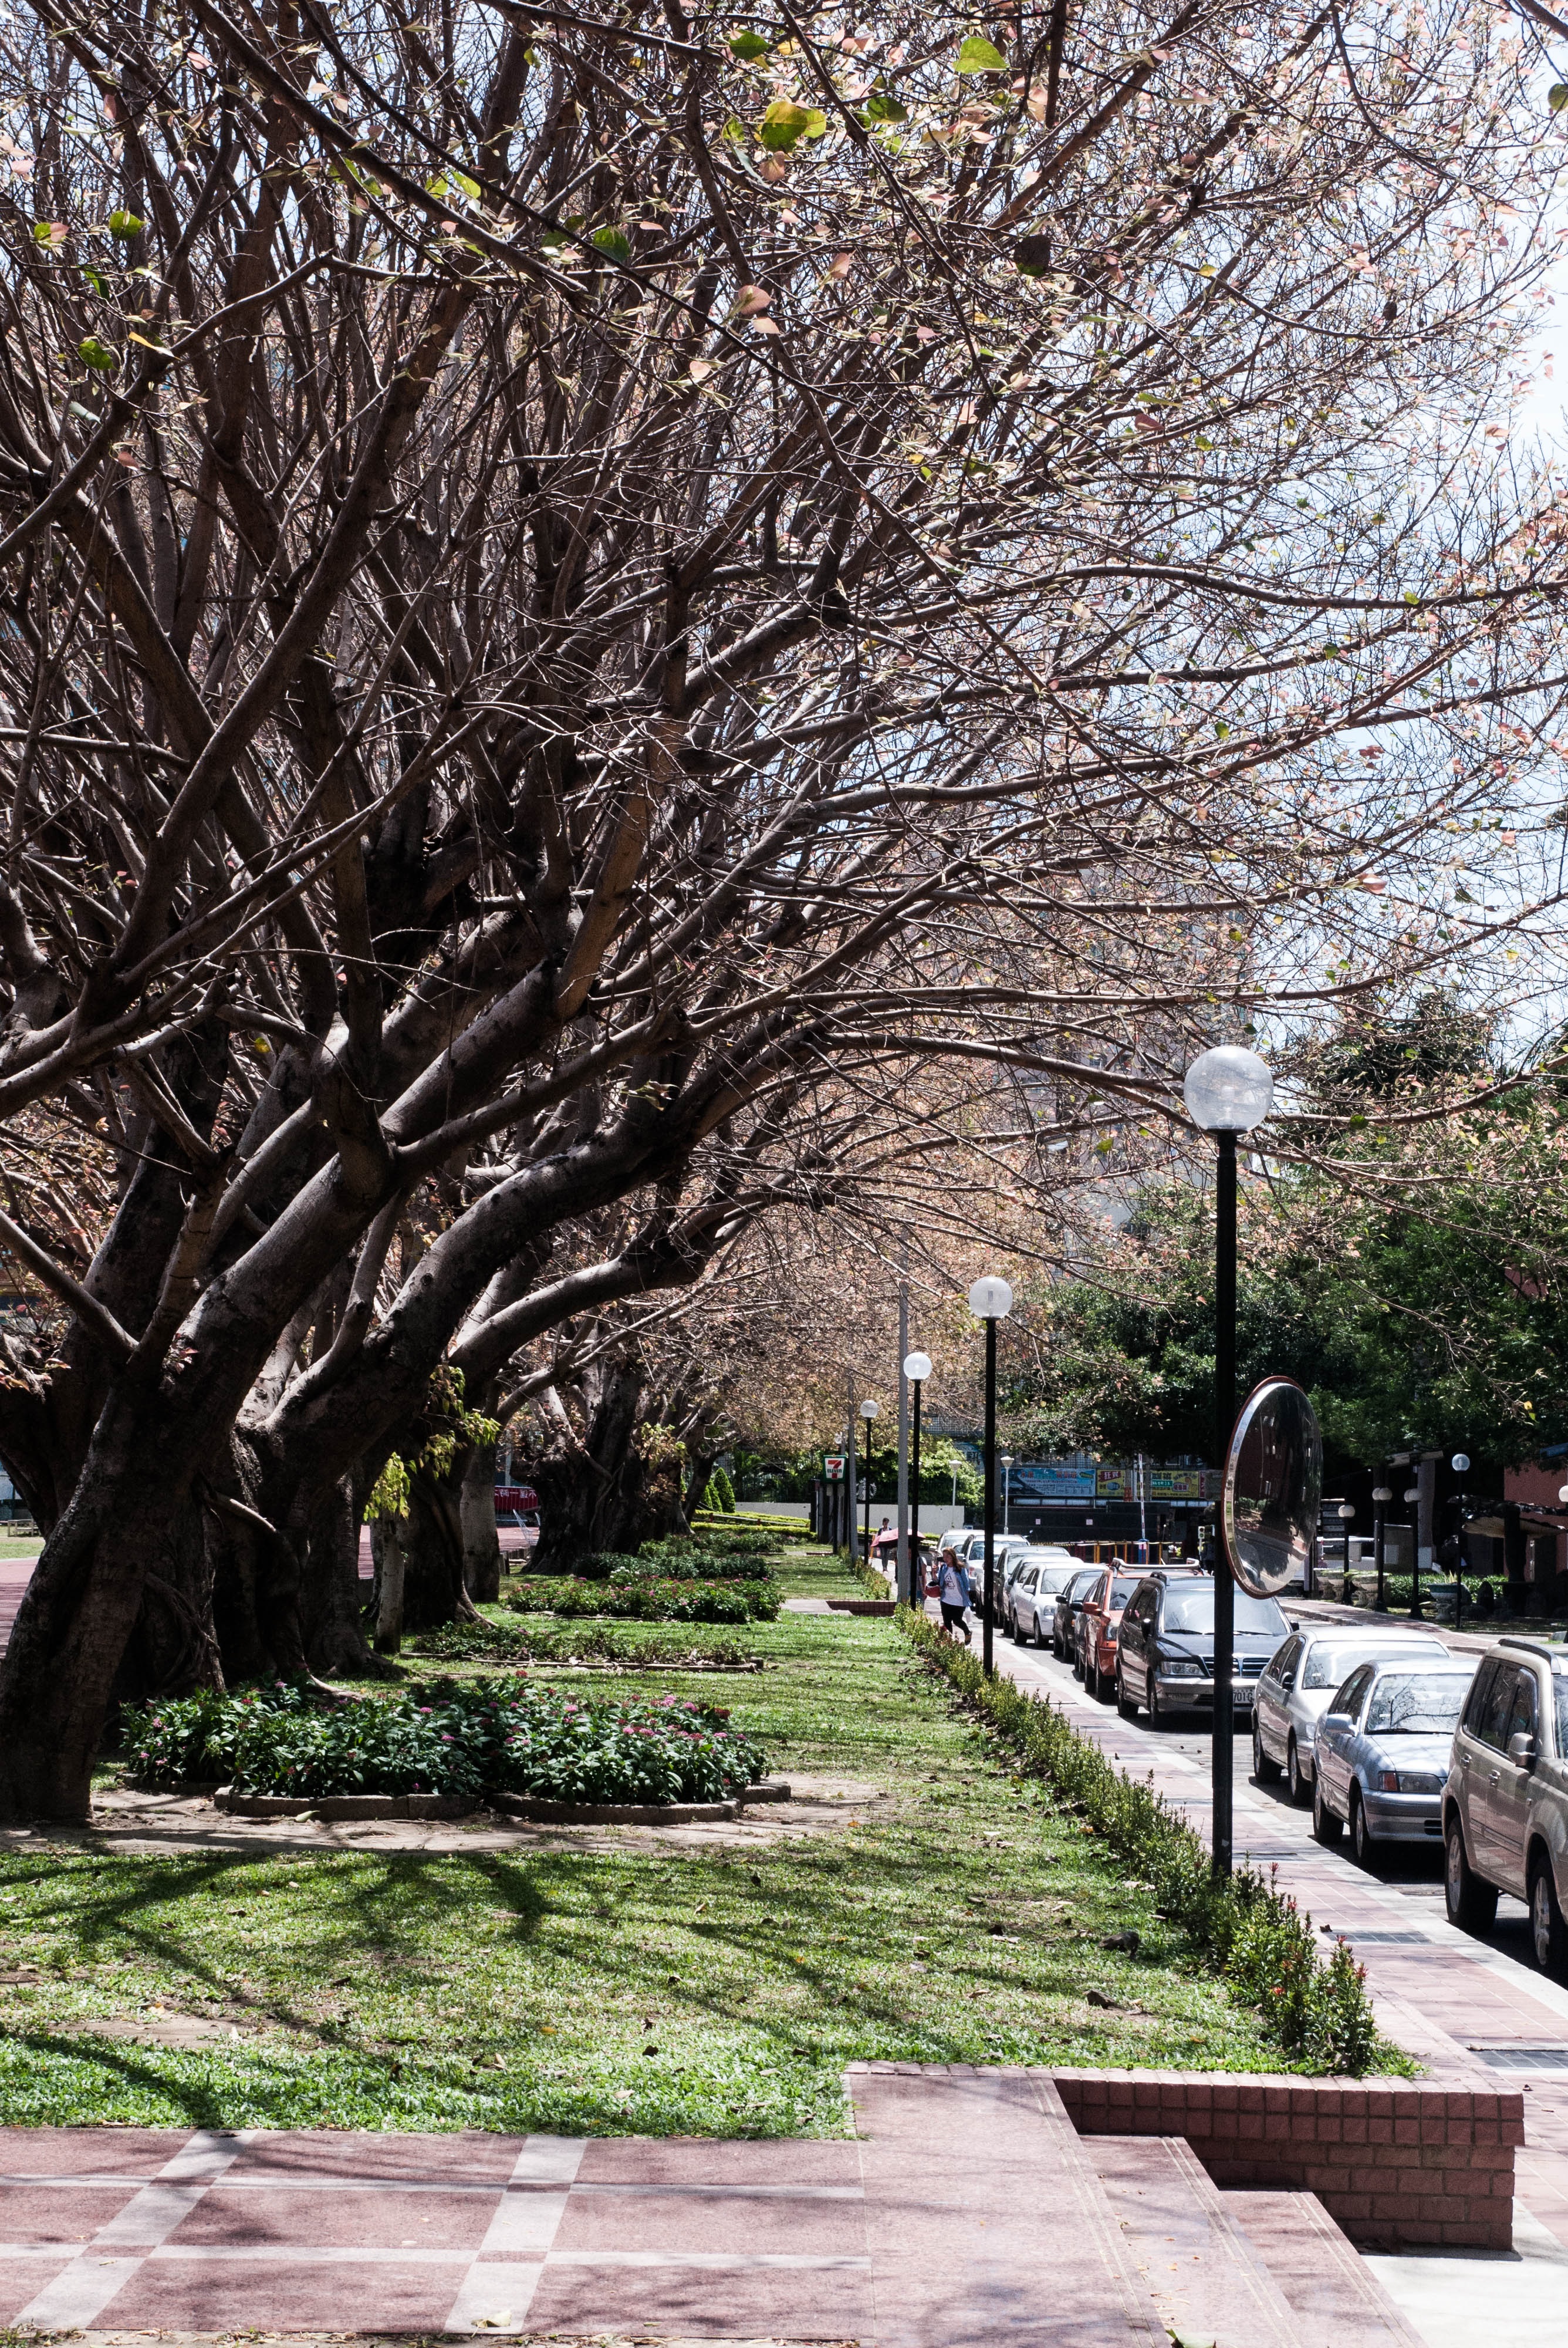
landscape, tree, blossom, plant, flower, spring, park, botany, garden, flora, cherry blossom, views, street photography, street view, artistic conception, newnham, woody plant